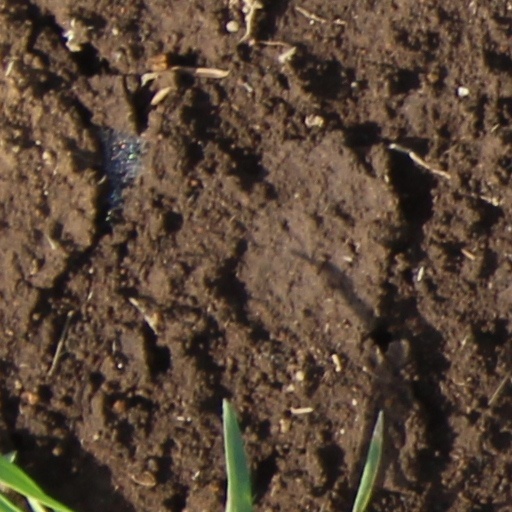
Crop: wheat